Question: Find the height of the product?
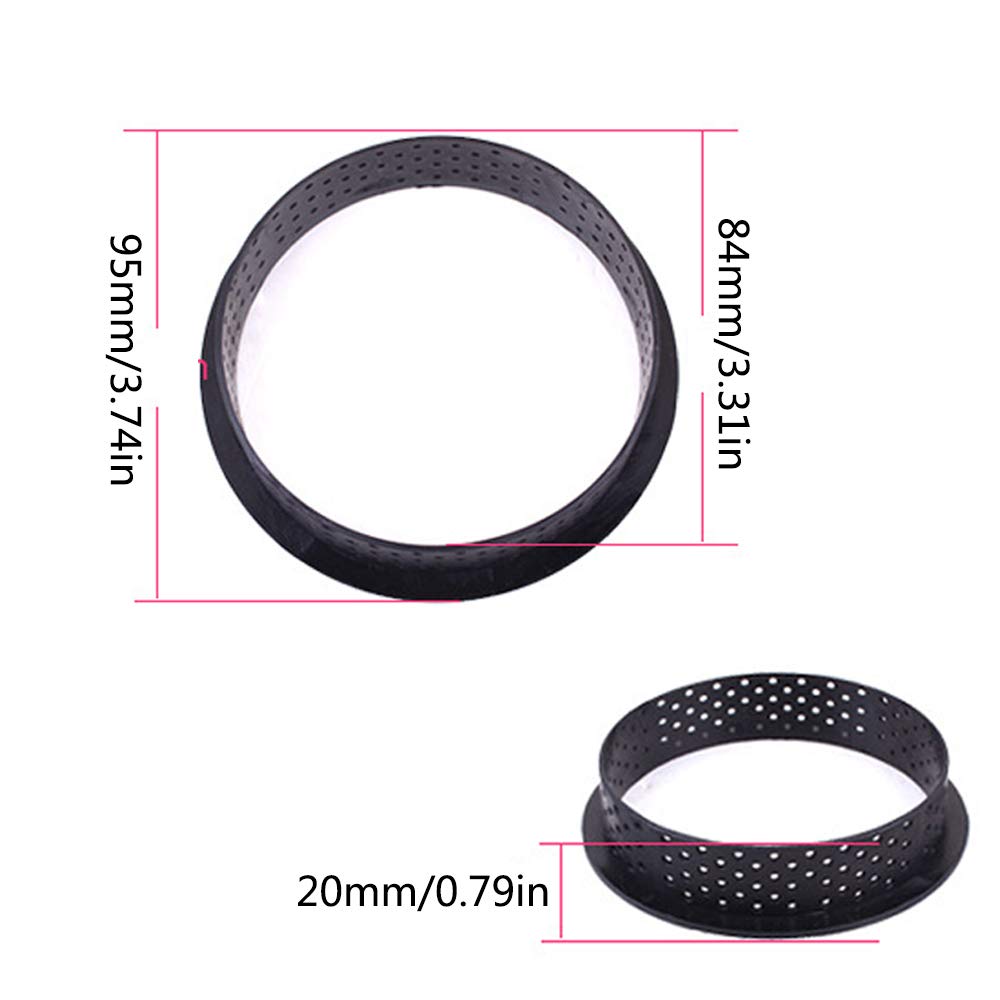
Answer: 20.0 millimetre